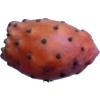
Label: cactus_fruit_red